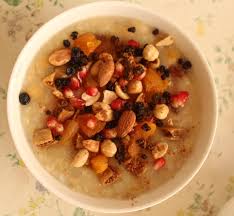
Yemek: asure